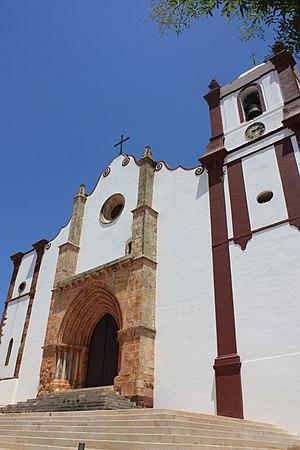
L'Algarve est une région administrative située au sud du Portugal continental. La ville de Faro en est la capitale administrative ; ses habitants sont appelés Algarviens. Il s'agit d'une des régions touristiques estivales les plus importantes du Portugal et d'Europe, grâce à ses plages et son patrimoine historique.
La cathédrale de Silves est une cathédrale catholique portugaise située dans la région de l'Algarve, plus précisément dans la ville de Silves.